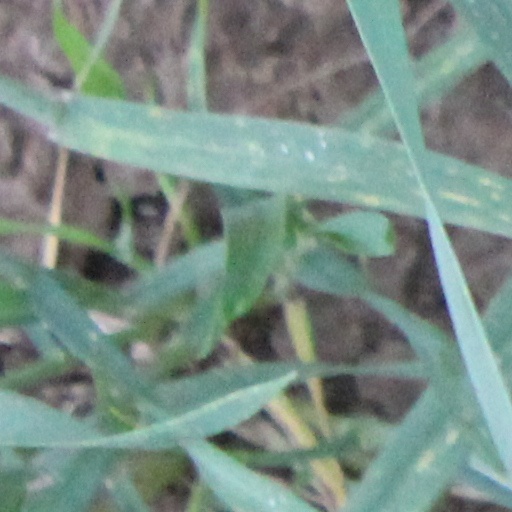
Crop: wheat